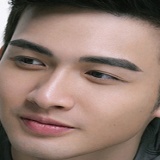
diễn viên Trương Bân Bân